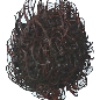
Label: Rambutan 1